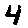
Label: 4